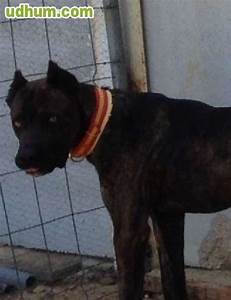
Label: dog